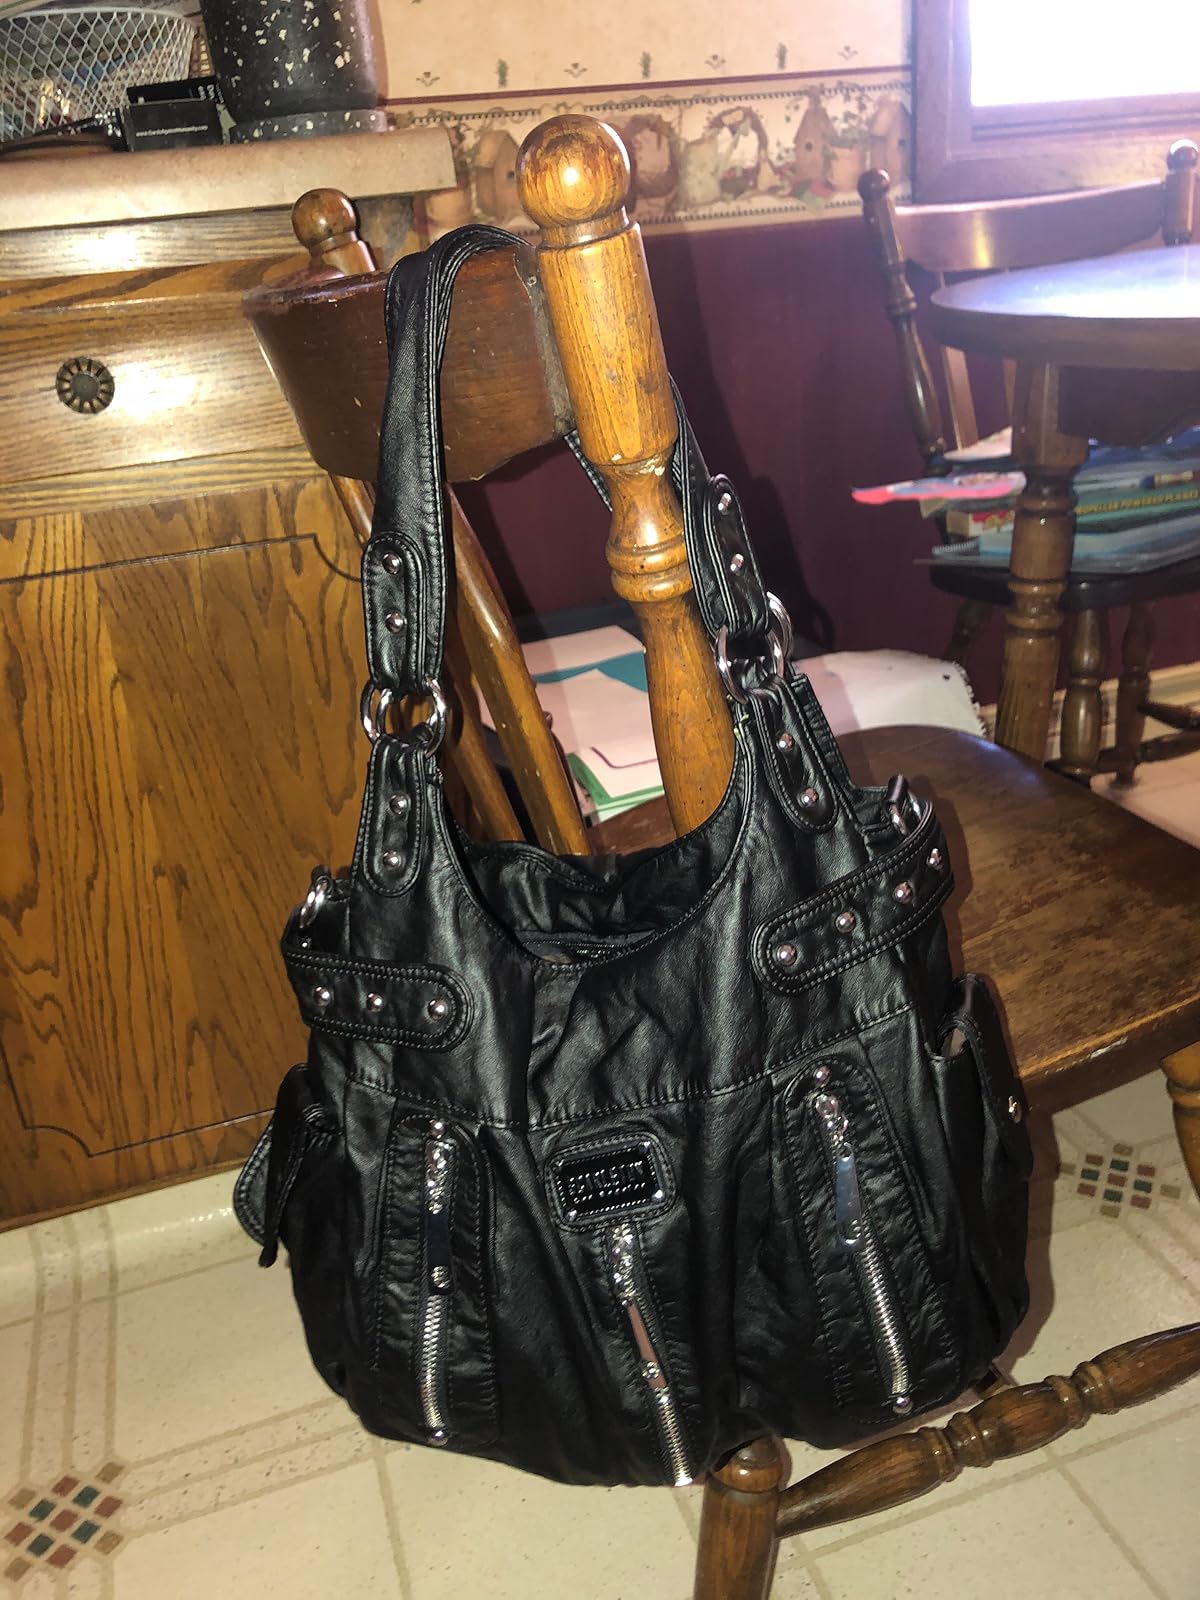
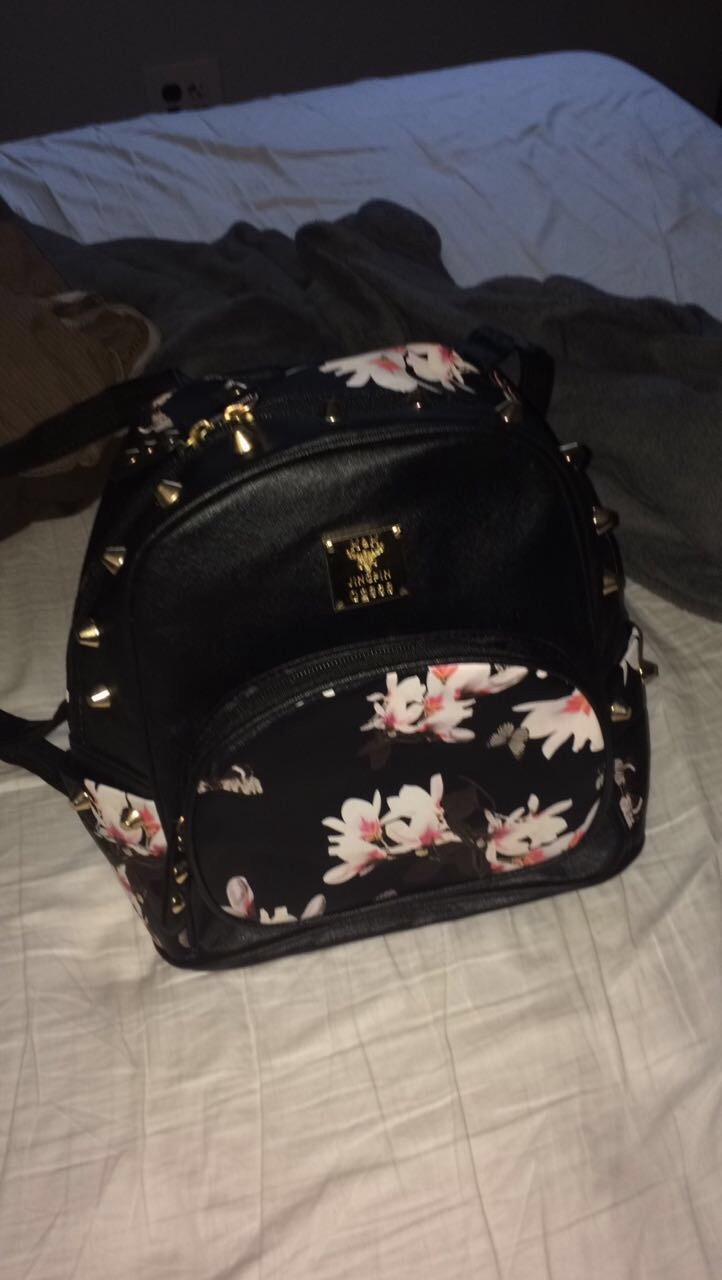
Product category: accessories_handbag
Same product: no